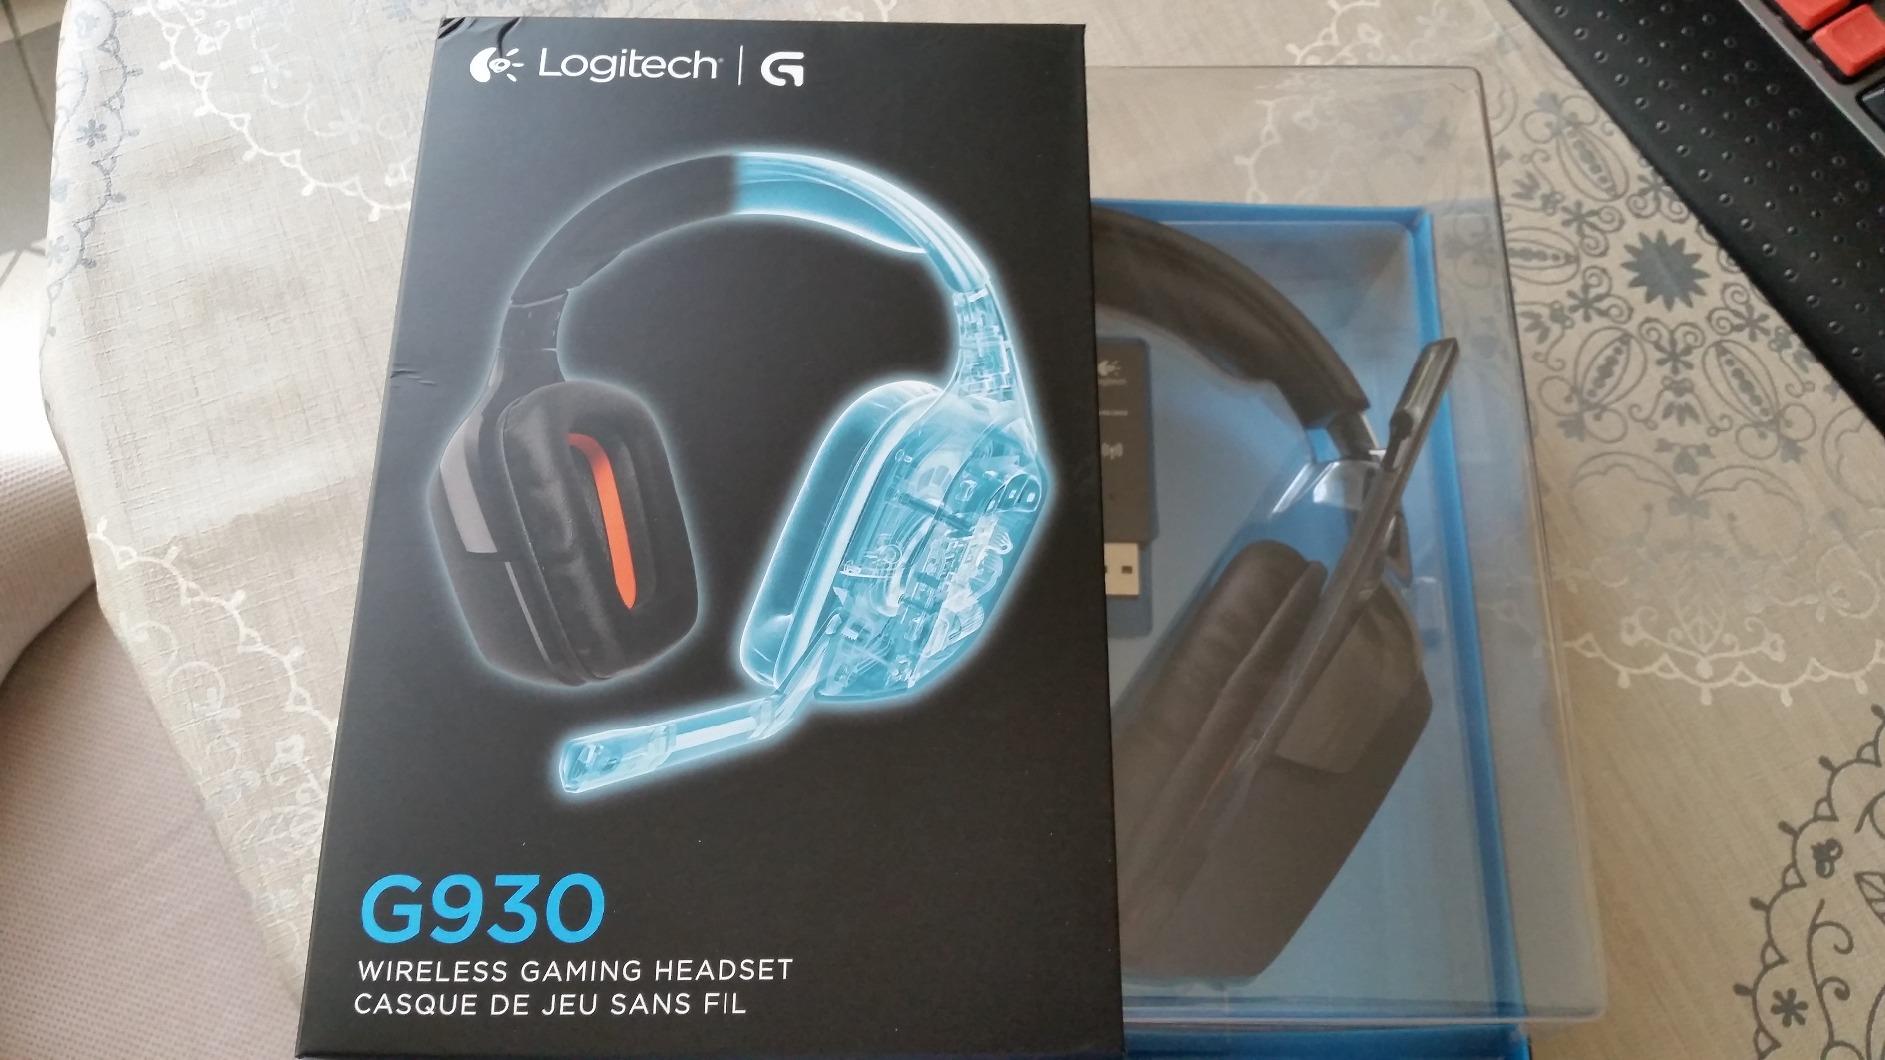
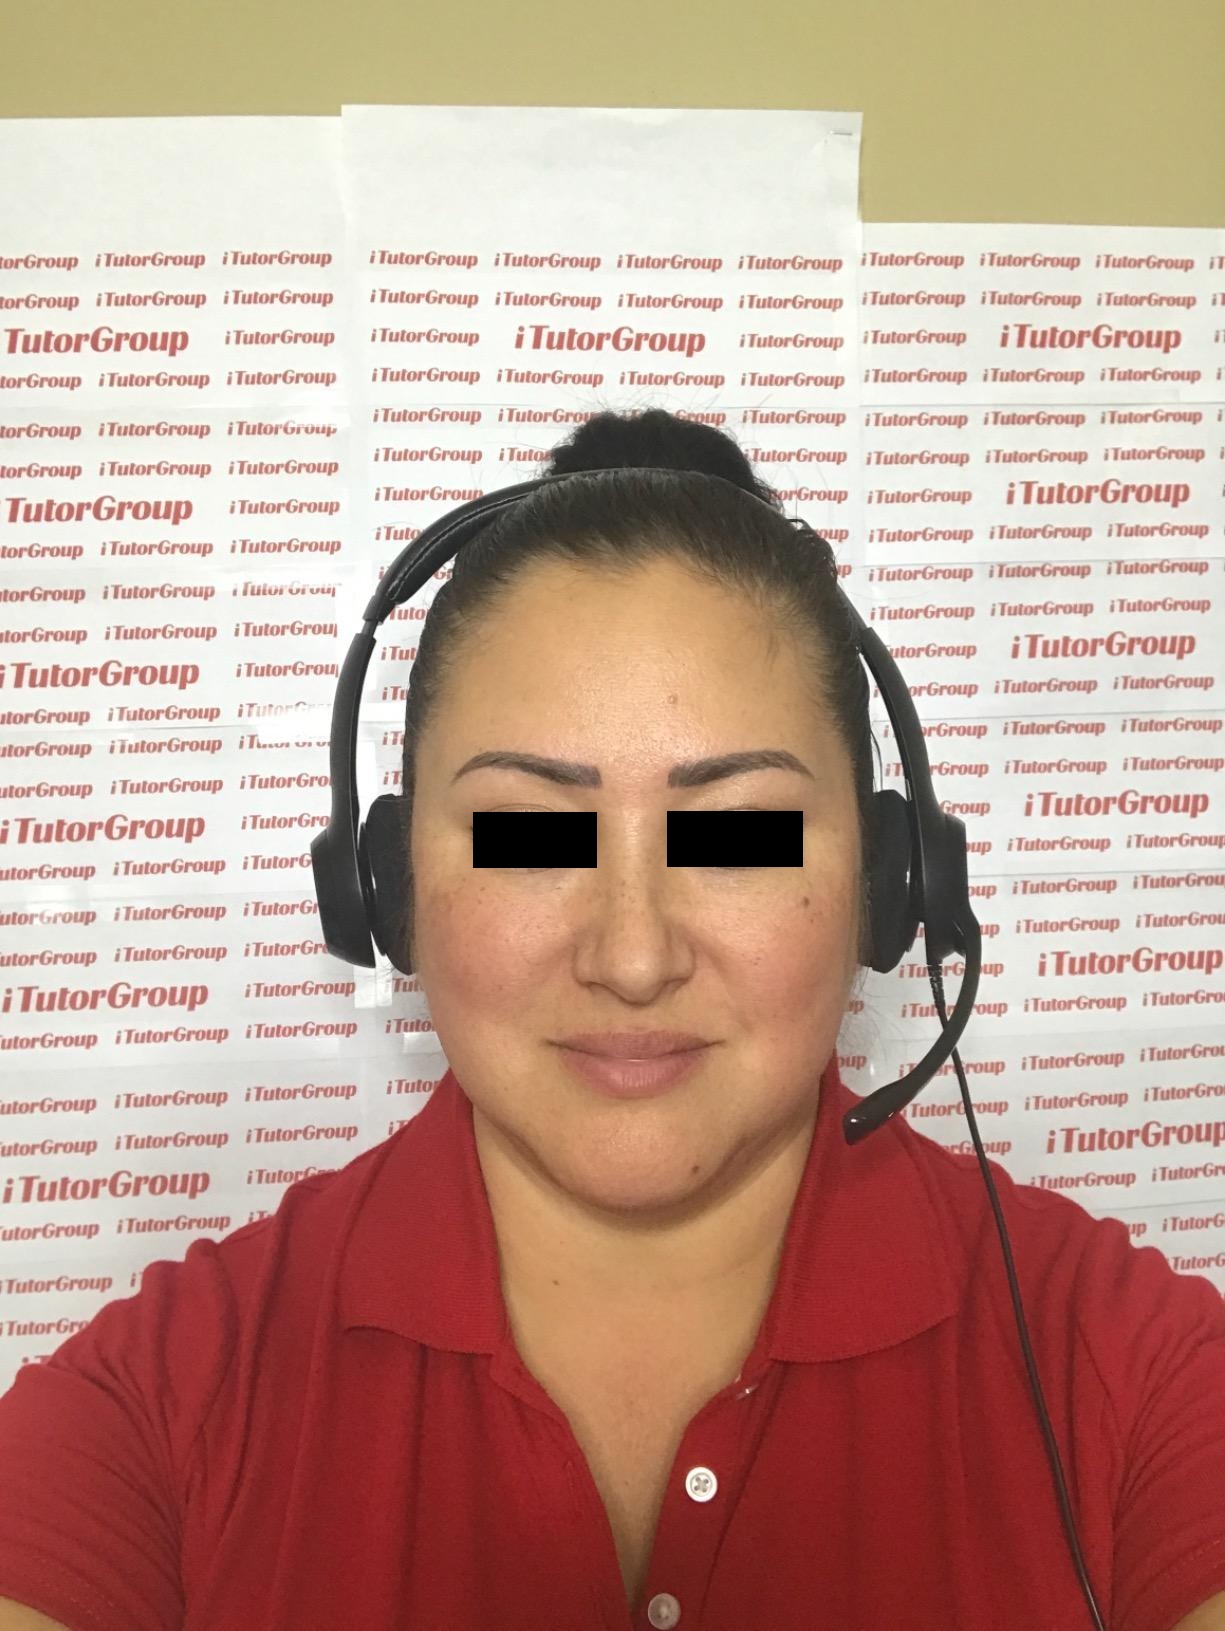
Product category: headphones
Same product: no